Dominic Dromgoole

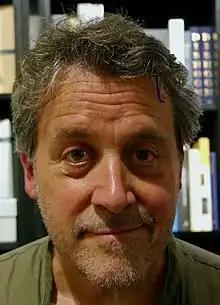
Dominic Dromgoole, Hatchards, London, 2022

Dominic Charles Fleming Dromgoole (born 25 October 1963) is an English theatre director and writer about the theatre who has also worked in film.